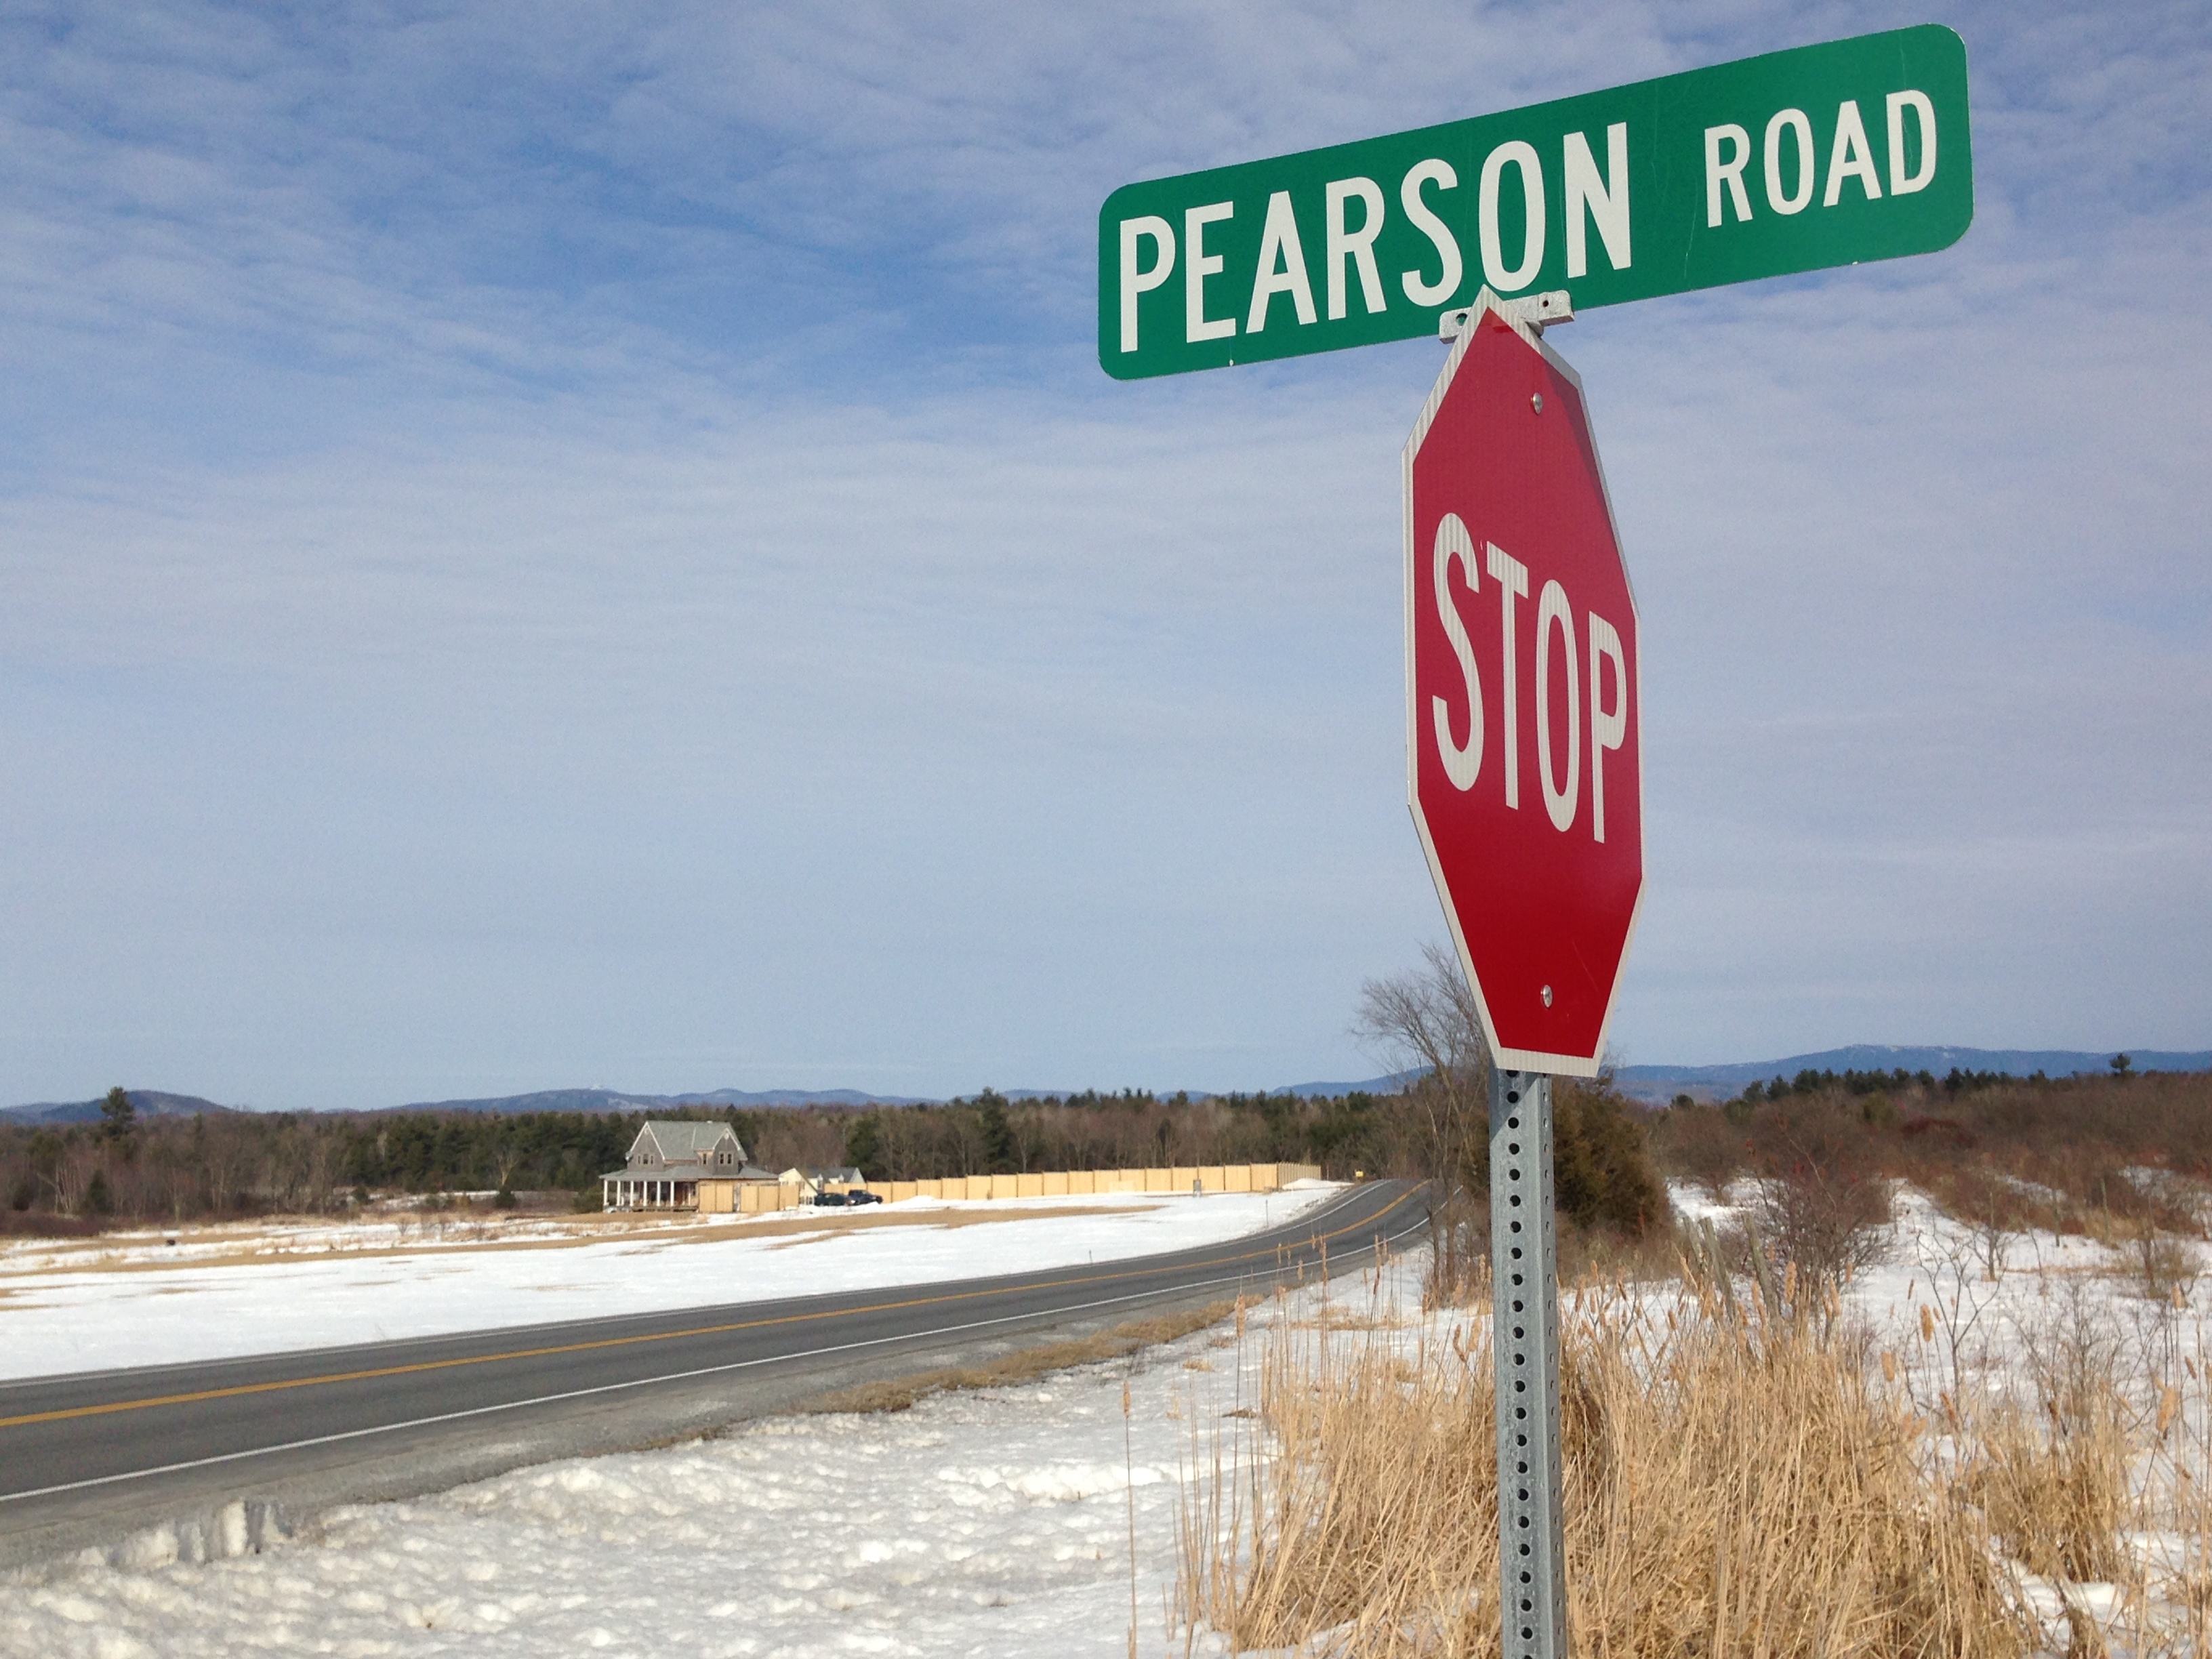
wind, sign, signage, traffic sign